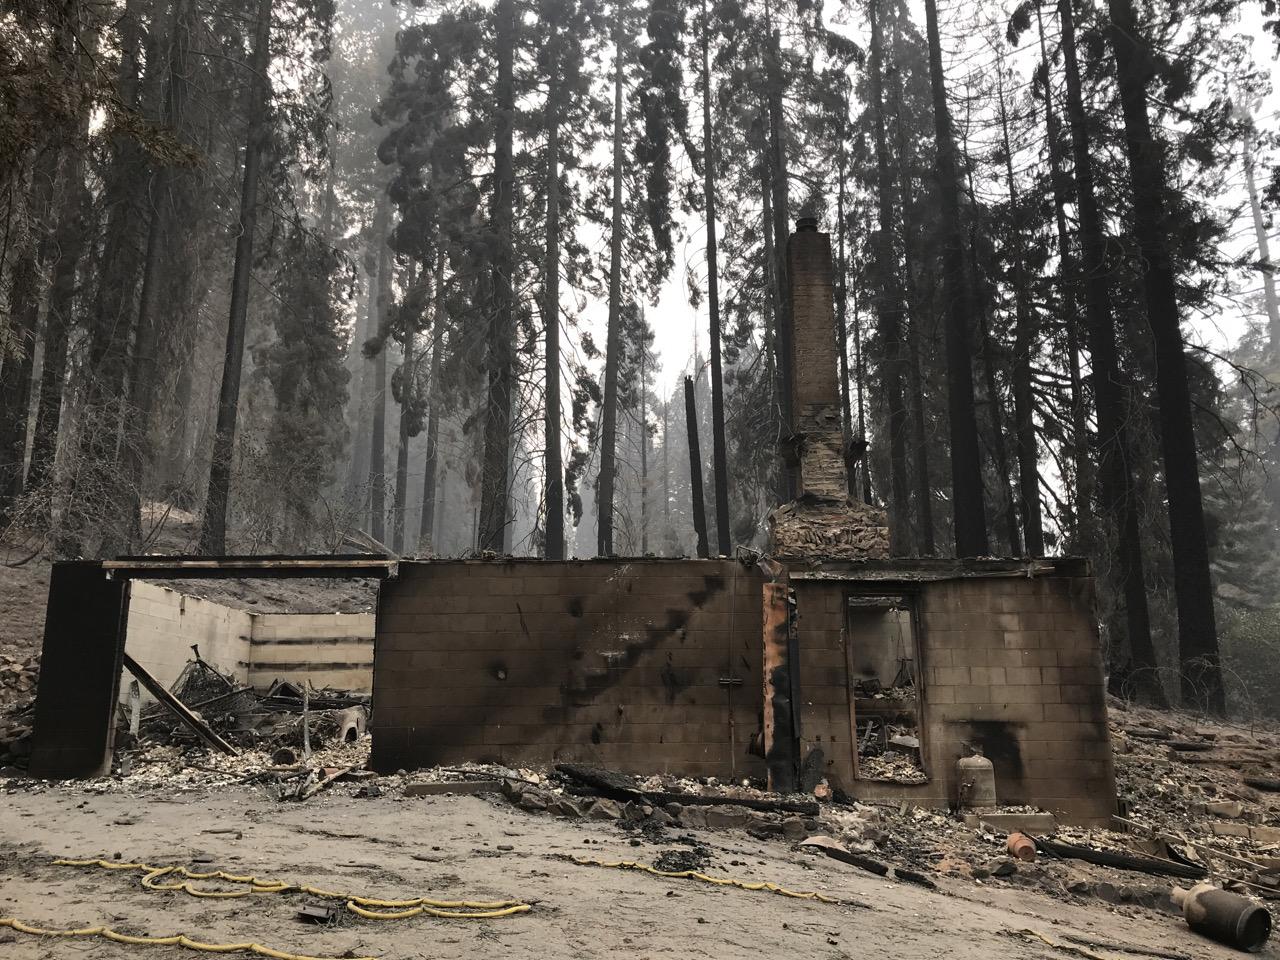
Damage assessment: destroyed